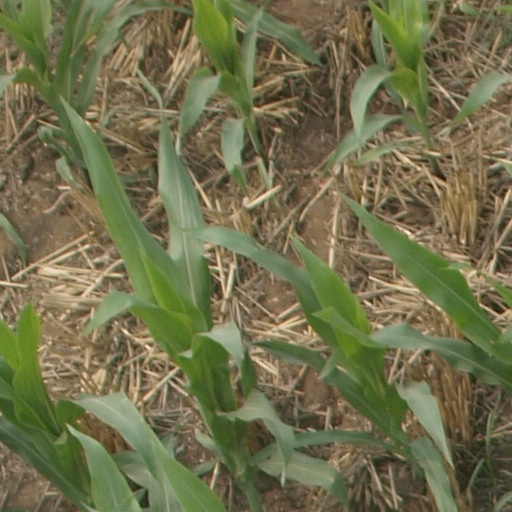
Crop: maize; corn